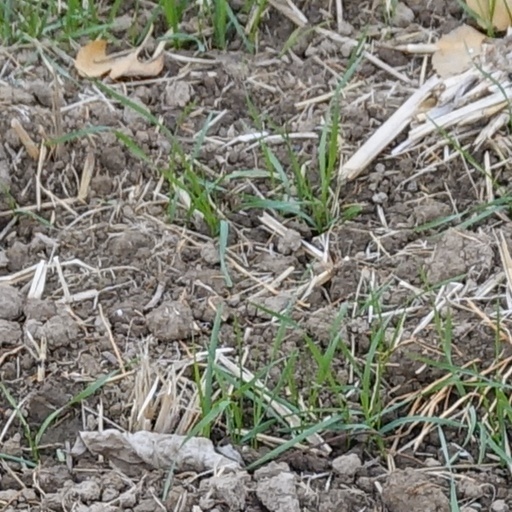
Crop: wheat